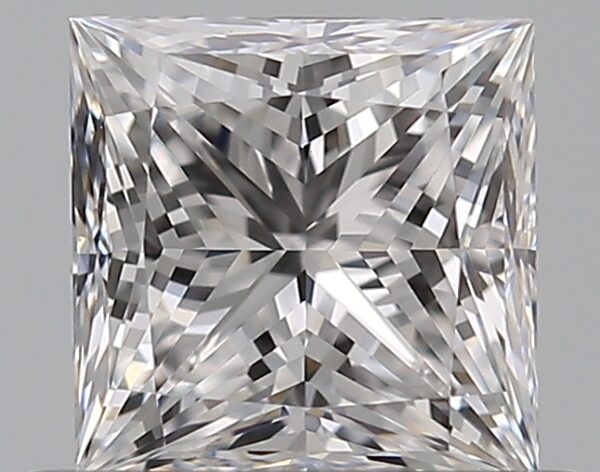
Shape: princess
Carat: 0.59
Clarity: VS1
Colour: D
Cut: EX
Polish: EX
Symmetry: VG
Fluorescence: F
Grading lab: GIA
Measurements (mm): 4.55 x 4.53 x 3.28